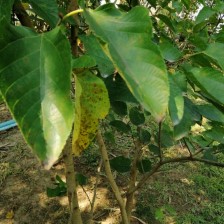
Variety: WhiteKing